Island (Laymon novel)

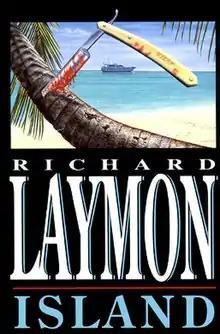
First edition cover

Island is a thriller novel by American author Richard Laymon, originally published in 1995 by Headline Features. It was reissued in 2002 by Leisure Publishing, with new cover artwork and a foreword by popular suspense novelist Dean Koontz.